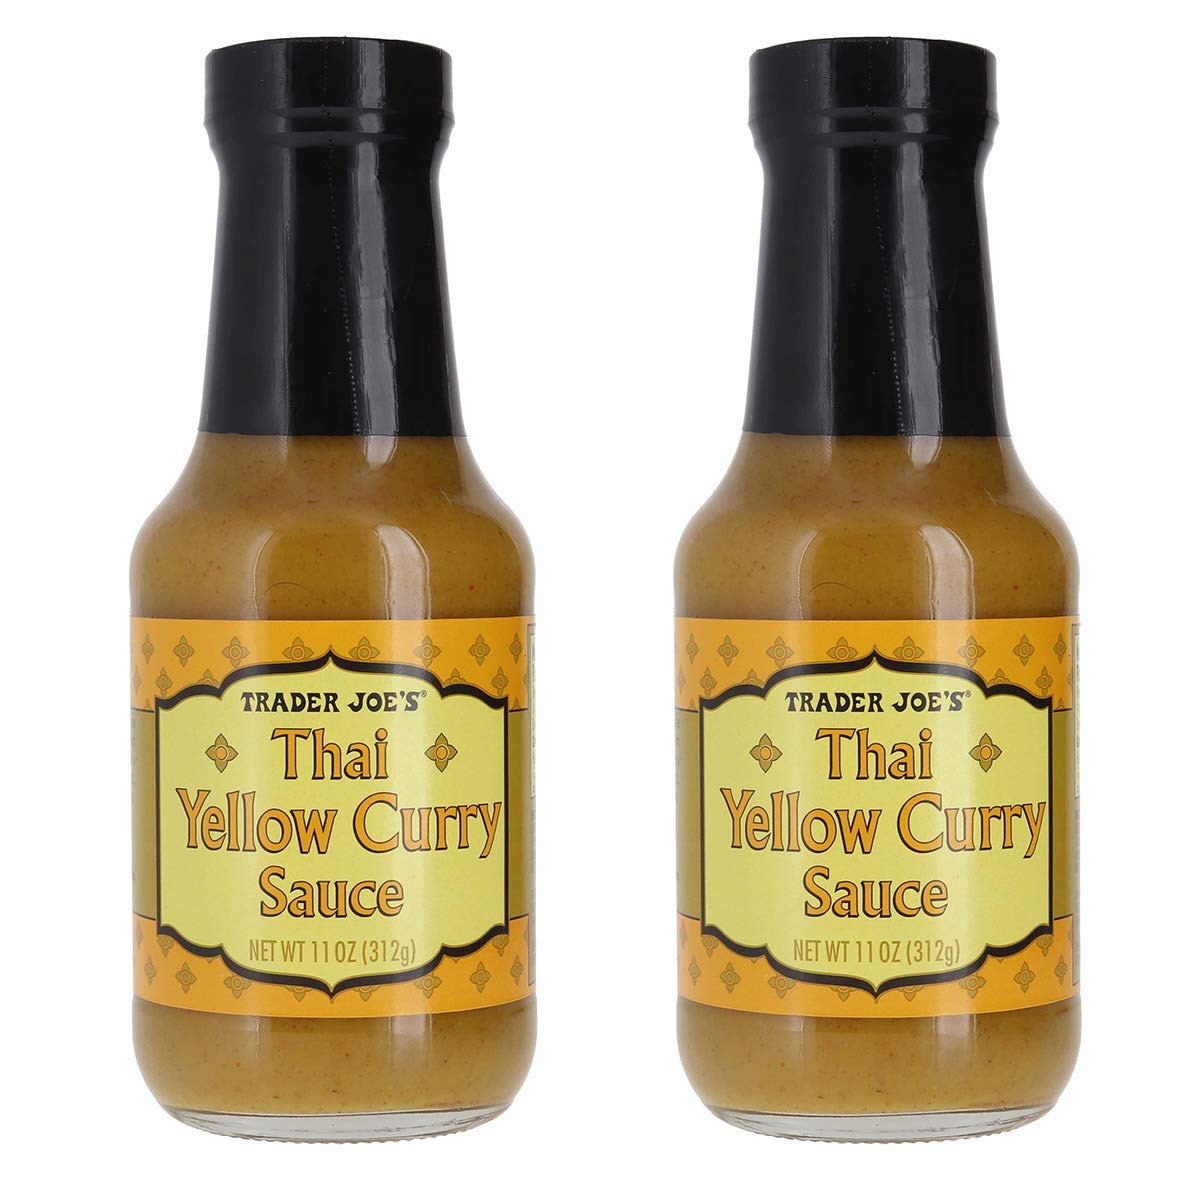
Item Name: Trader Joe's Thai Yellow Curry Sauce Bundle (2 Pack)
Value: 22.0
Unit: Fl Oz

Price: 12.6